Hoa Hakananai'a

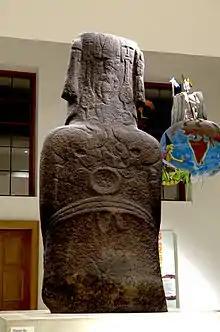
Petroglyphs on the back of Hoa Hakananai'a

After the most intensive survey of the statue to date, a more detailed interpretation of the carvings has been proposed. The new survey, which followed an as yet unpublished laser scan survey, comprised a combination of Photogrammetry and Reflectance Transformation Imaging, used to create high-resolution digital images in "two and a half" and three dimensions.